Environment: real
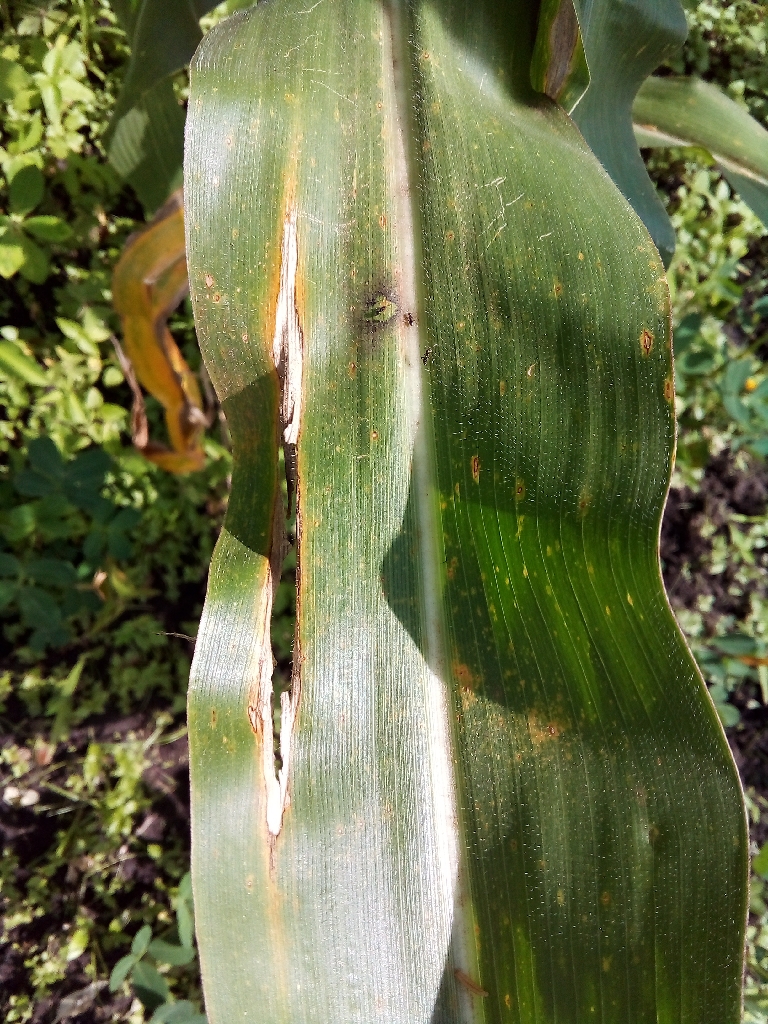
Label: northern_corn_leaf_blight